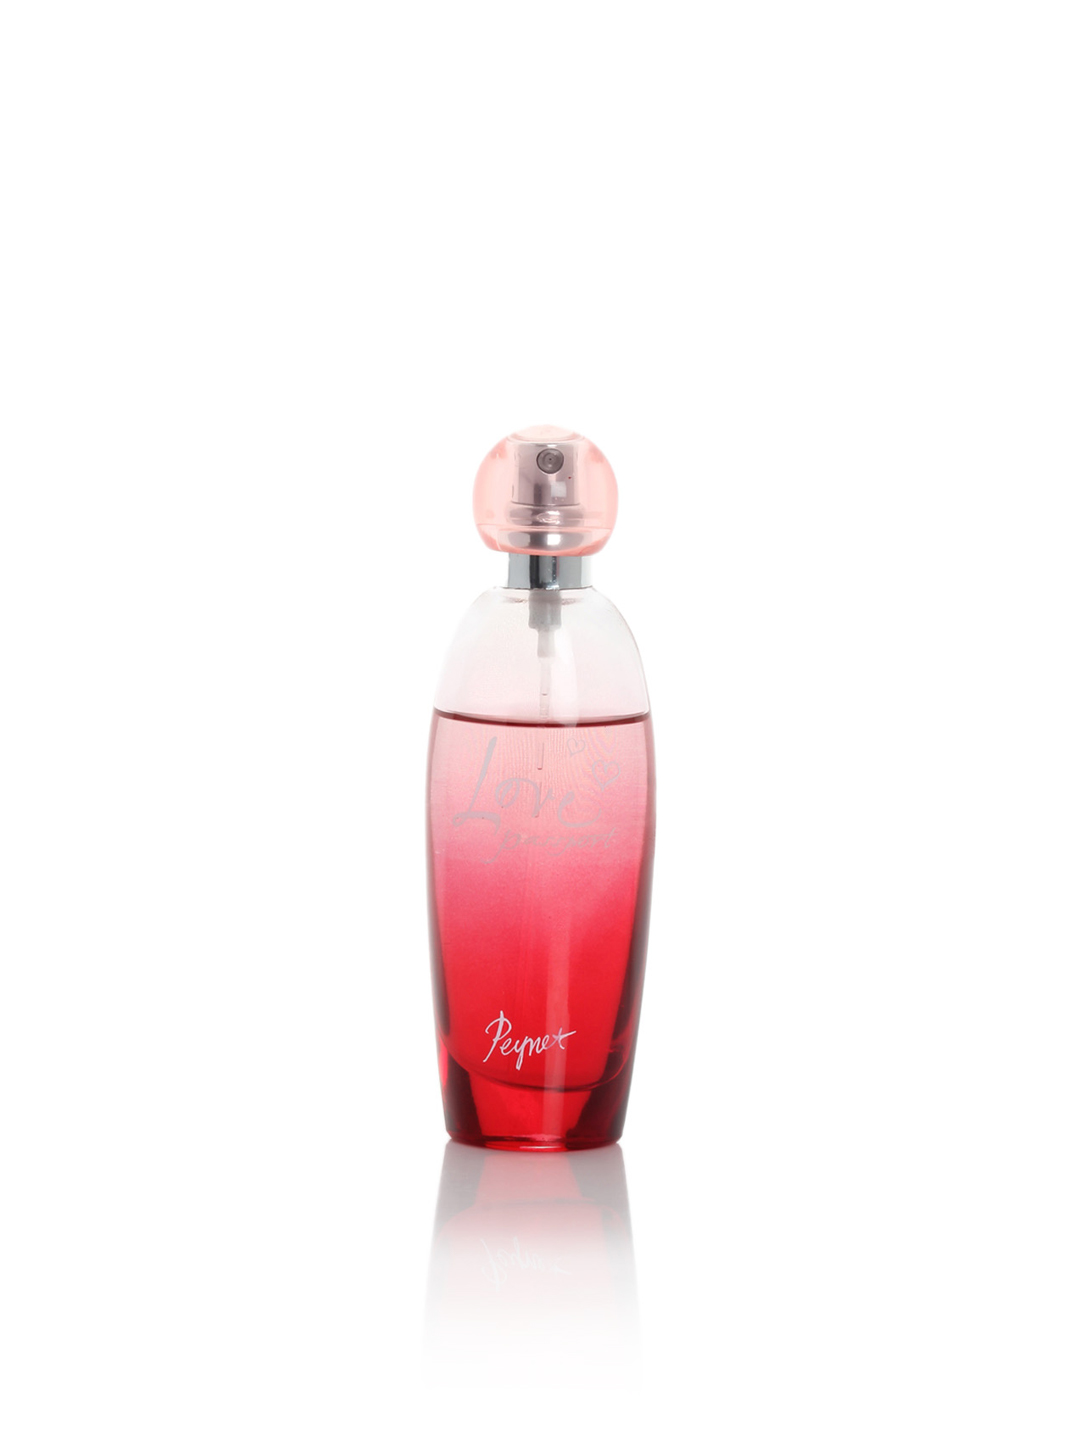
Love Passport Women 50 ml Perfume
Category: Personal Care / Fragrance / Perfume and Body Mist
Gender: Women
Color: Pink
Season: Spring 2017
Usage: Casual